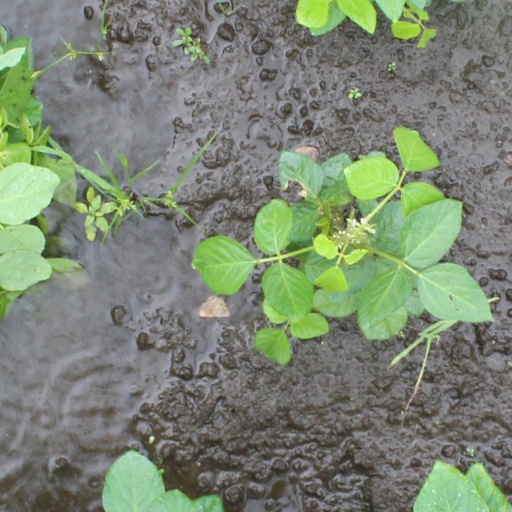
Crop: soybean